Tokki Soju

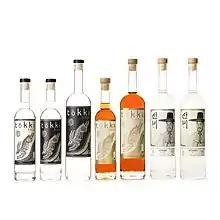

Founder Brandon Hill's business partner, Douglas Park, joined in August of 2016, just 6 months after the company was created.